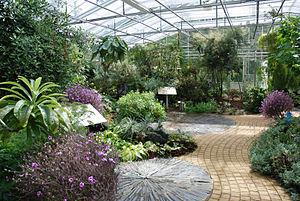
L'intérieur des serres tropicales du Jardin du Conservatoire botanique national de Brest
Établissement public, scientifique et technique, le Conservatoire botanique national de Brest travaille pour préserver la diversité végétale sauvage de l’ouest de la France et des hauts lieux de biodiversité mondiaux.